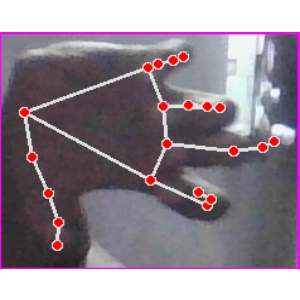
अक्षर: त